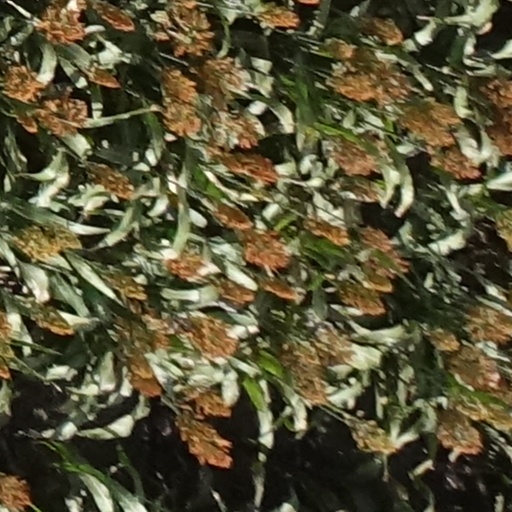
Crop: sorghum